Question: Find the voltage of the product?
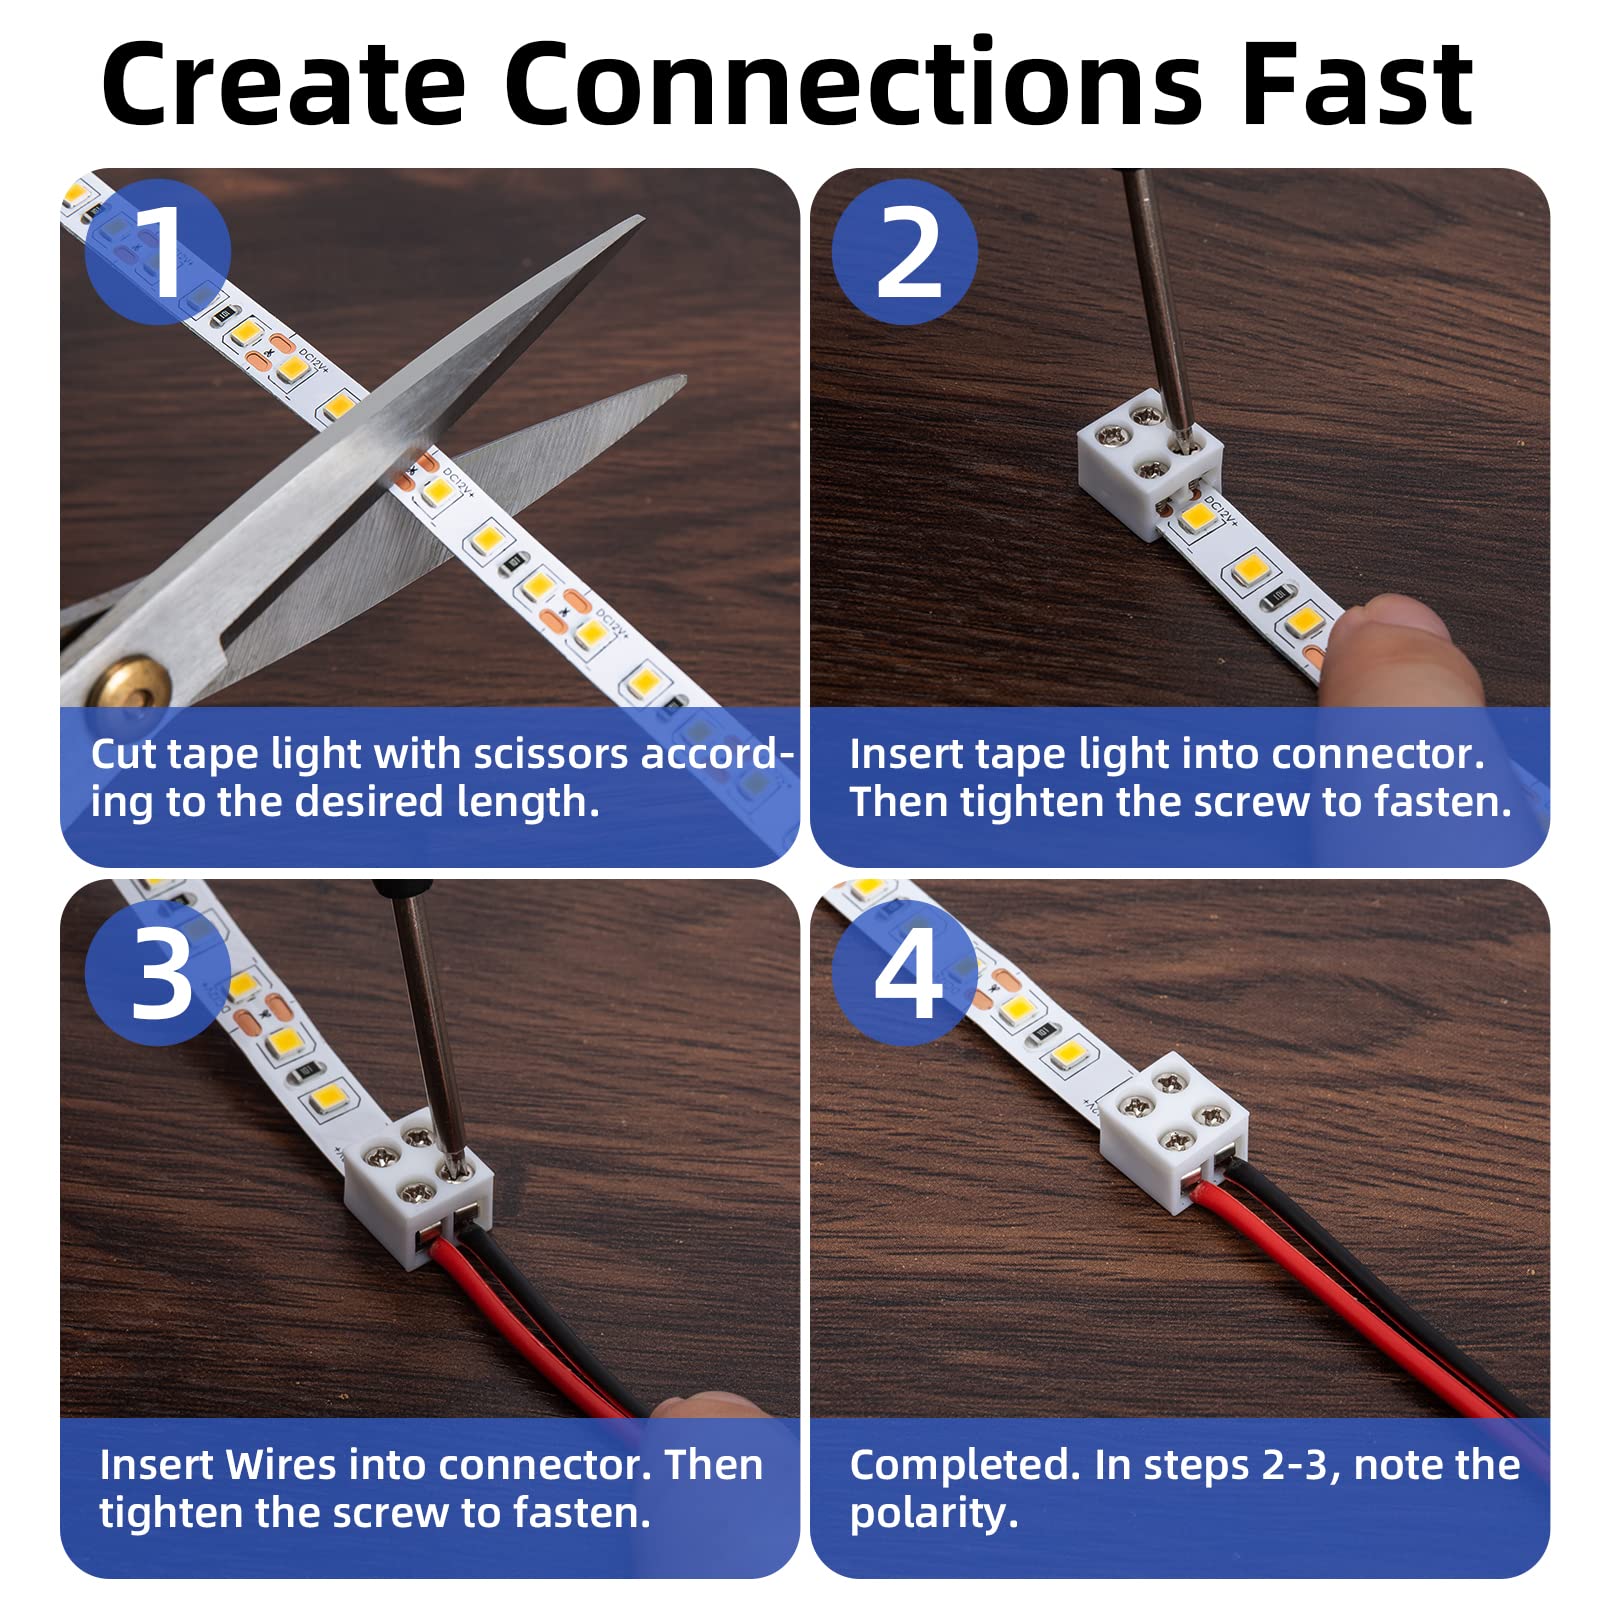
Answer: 12.0 volt